Question: Please indicate a possible affordance area of scissors that can be used for holding
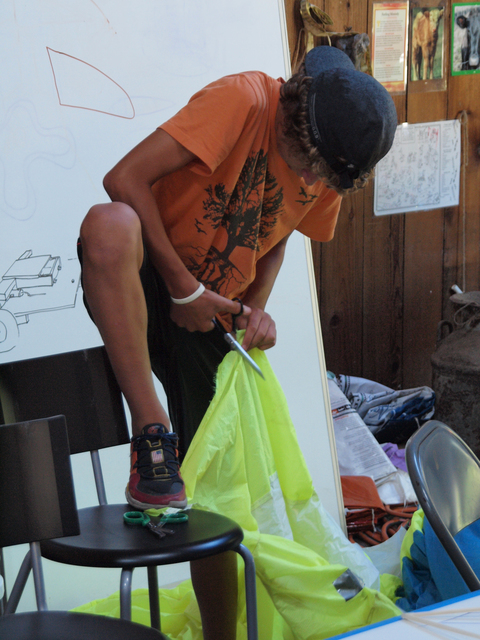
Answer: [209.5, 288.5, 250.5, 344.5]